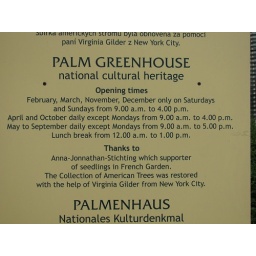
This marked a significant glass construction in the design of buildings to protect the plants big news.